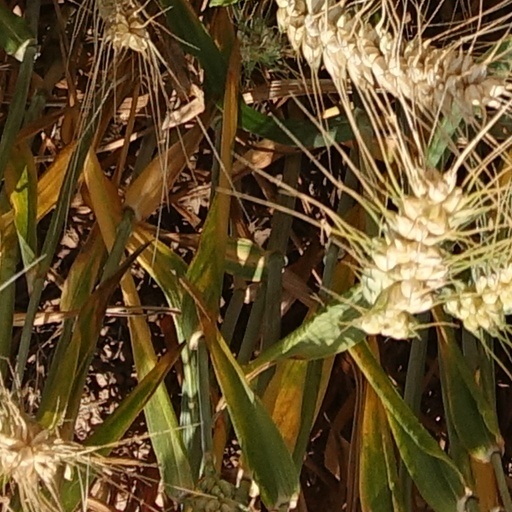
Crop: wheat